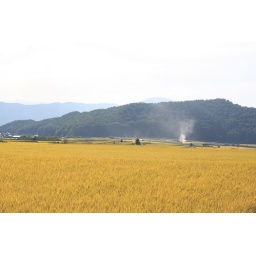
lost in the golden field